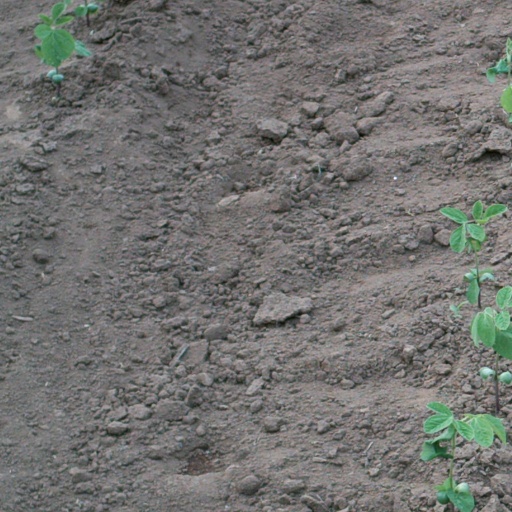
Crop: soybean